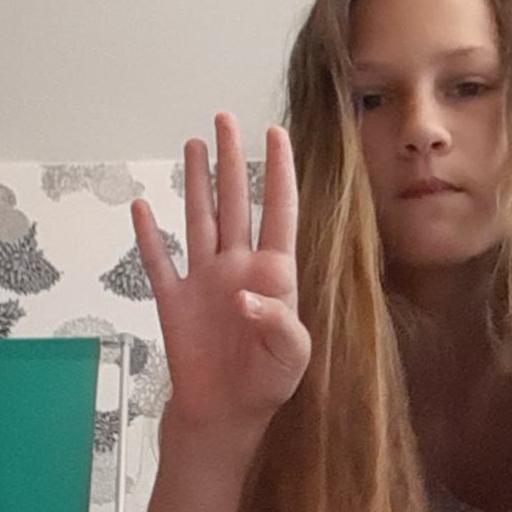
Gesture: four